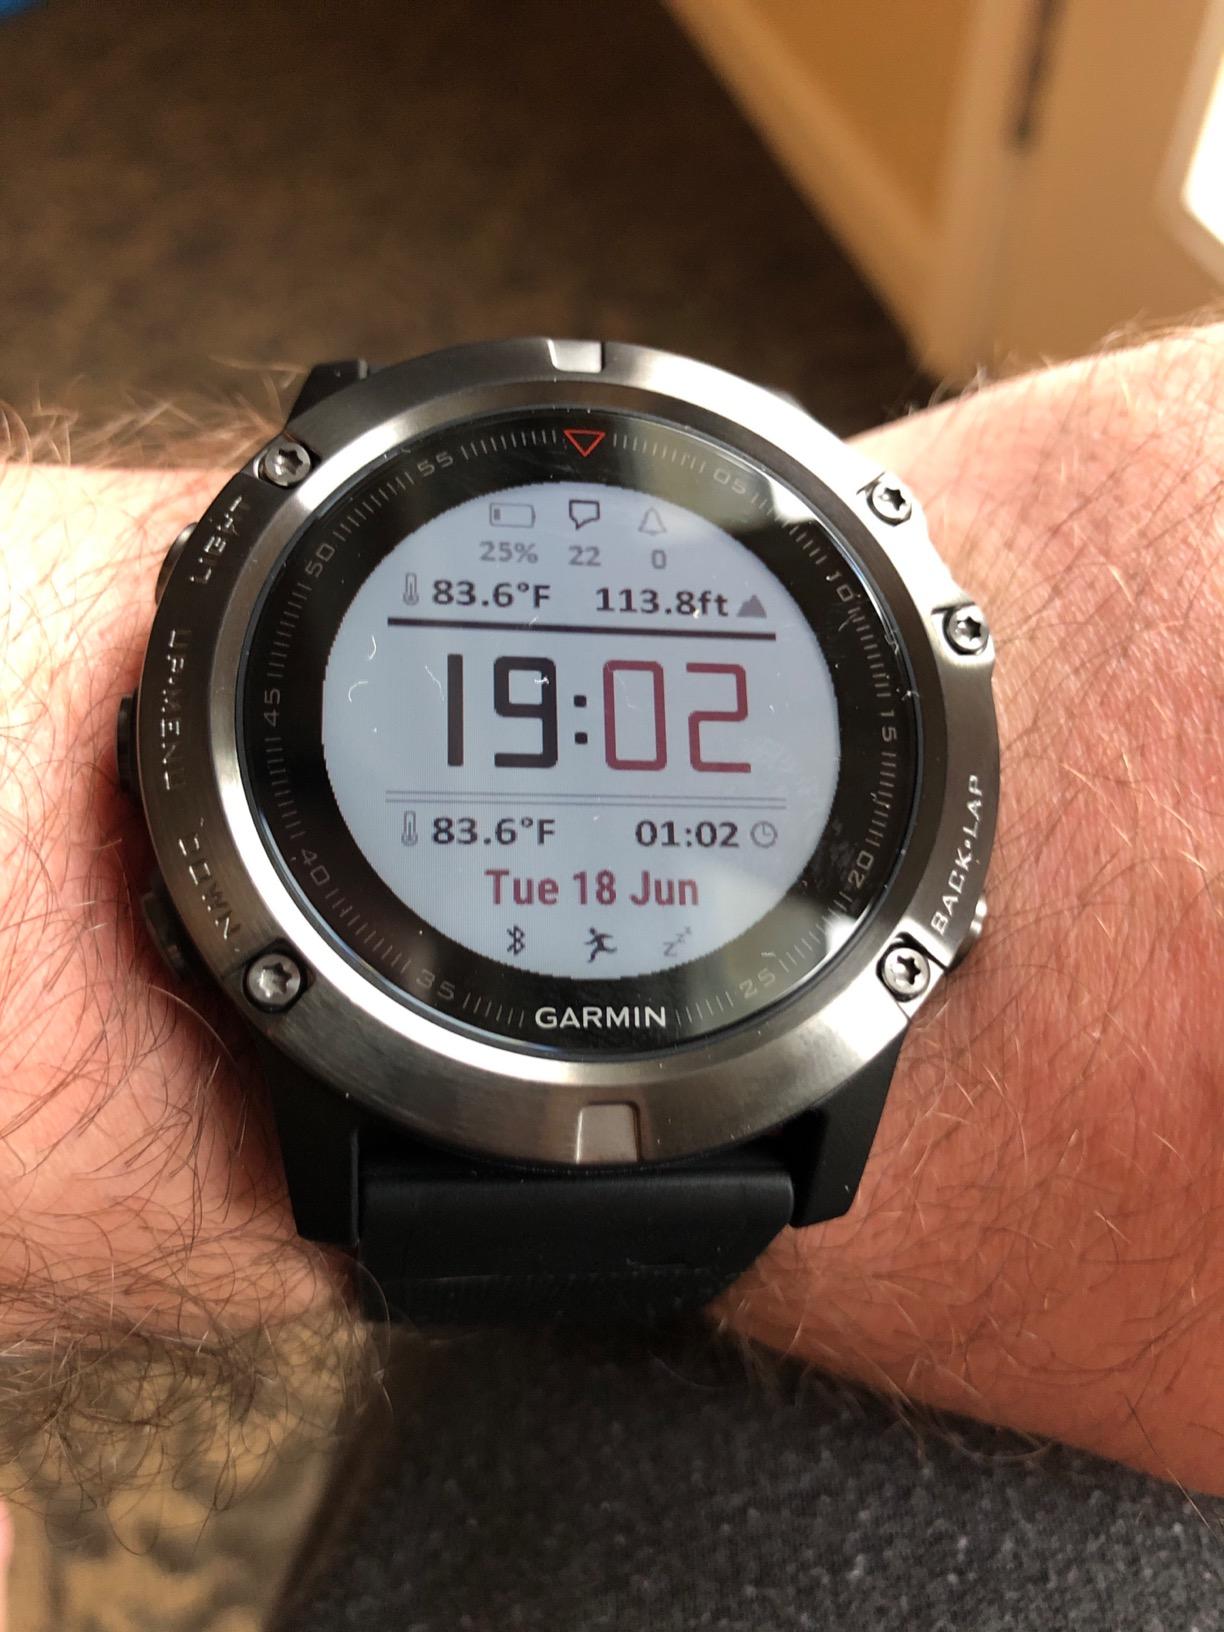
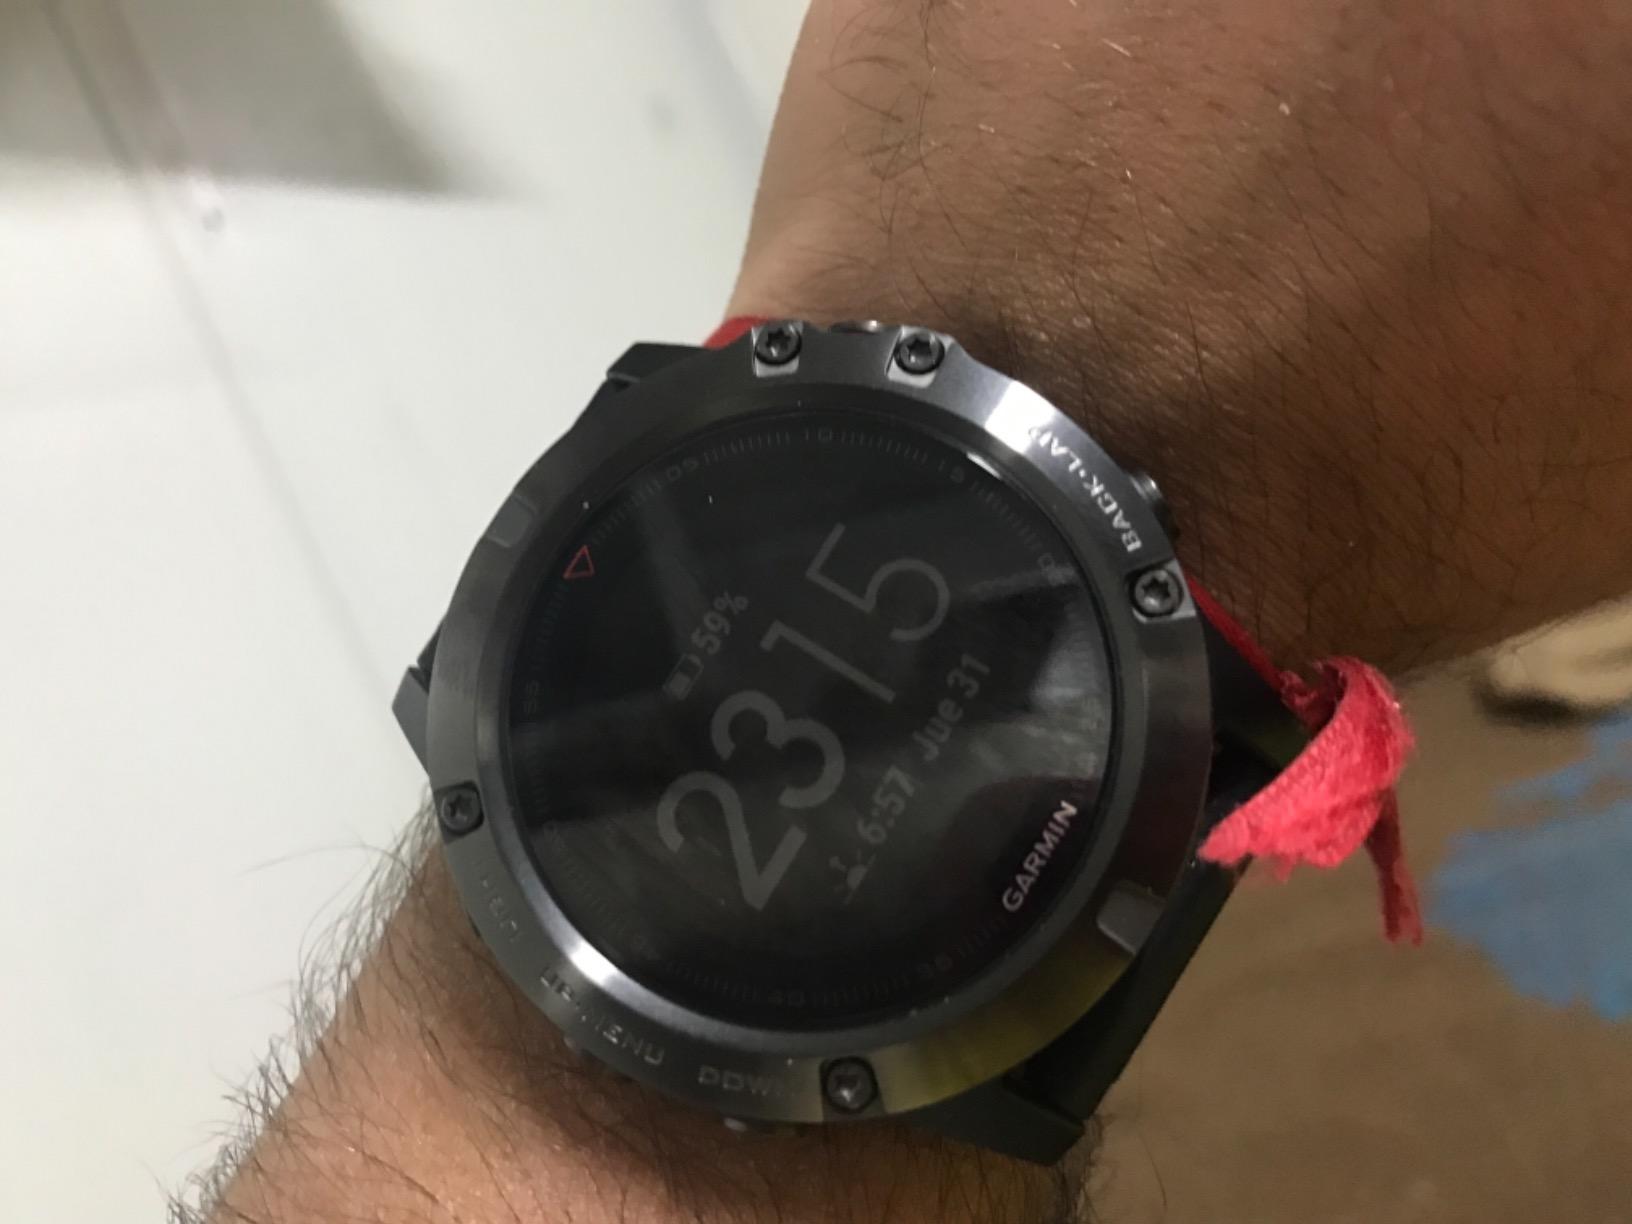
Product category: smartwatch
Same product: yes